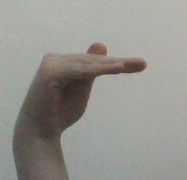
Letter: khaa